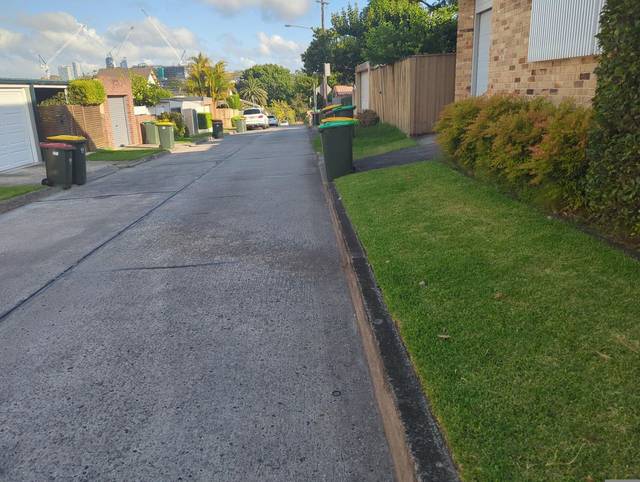
Region: Australia
Coordinates: -33.815, 151.201